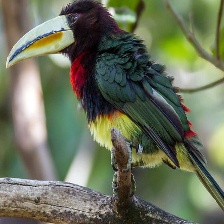
Species: IVORY BILLED ARACARI
Scientific name: PTEROGLOSSUS AZARA
ImageNet parent category: toucan